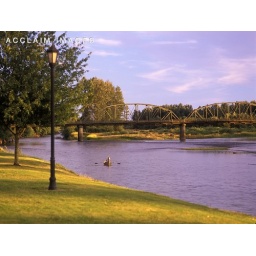
Fly fisherman in drift boat on Willamette river as seen from park in Harisburg, Oregon